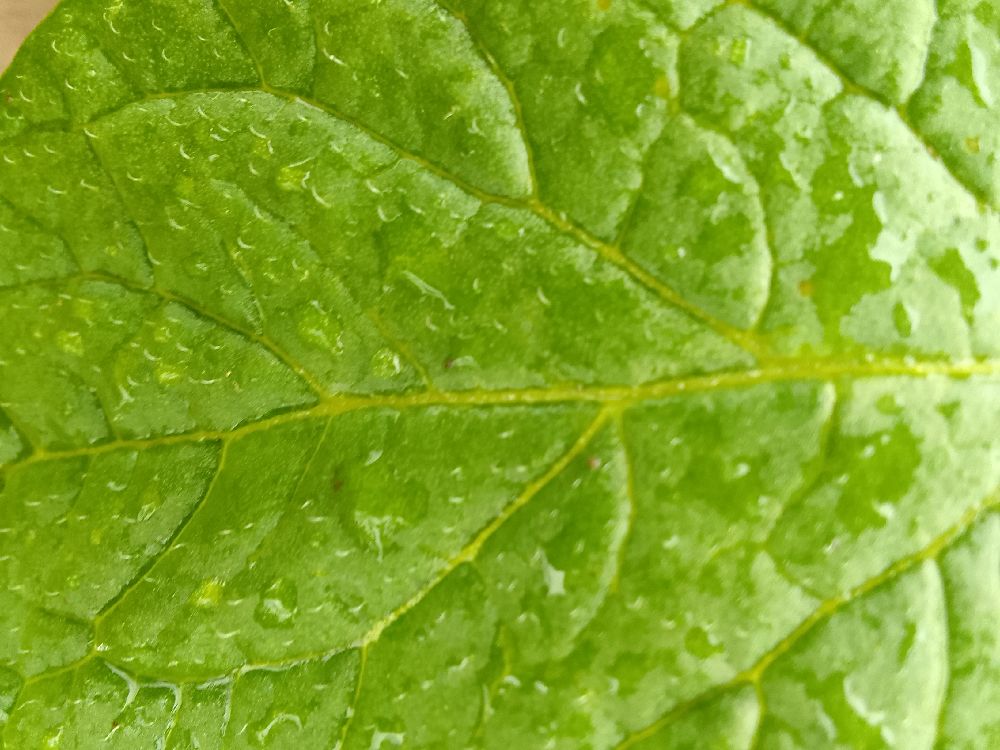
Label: Healthy